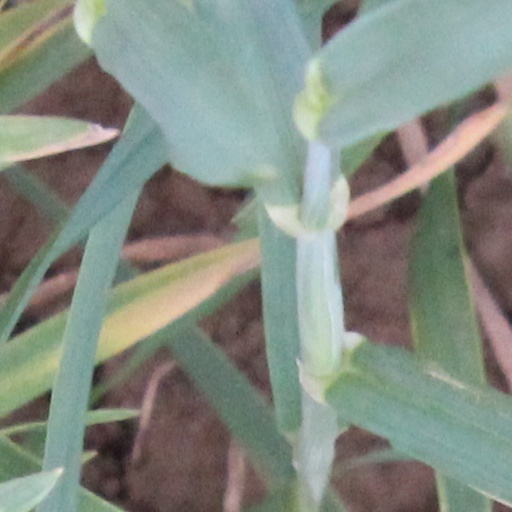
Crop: wheat